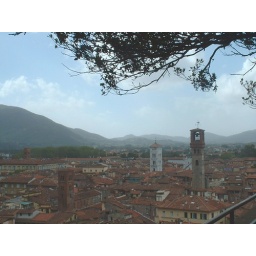
The tower of San Michele church and the clock tower are visible in this picture.